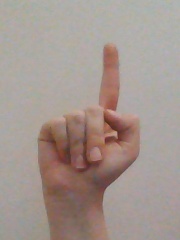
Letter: bb